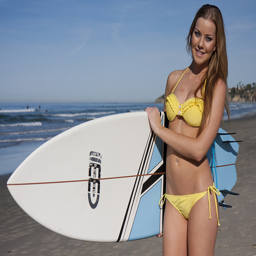
A woman in a yellow bikini carrying a surfboard
The surfer girl is waiting for the perfect wave.
A girl is standing on the beach holding a surfboard.
A girl in a bikini carries a surfboard along the beach.
A woman in a yellow bikini has a surf board.